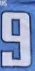
Number: 9